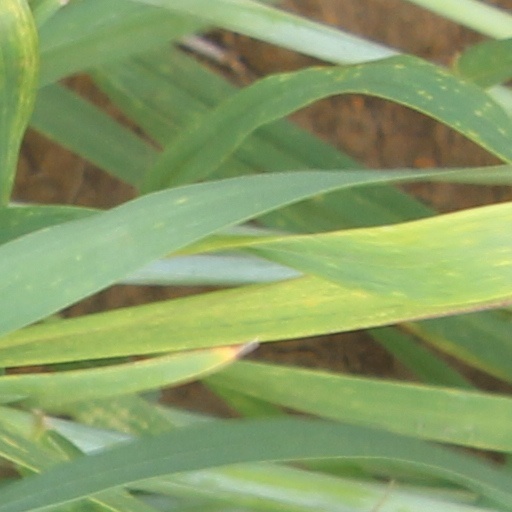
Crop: wheat